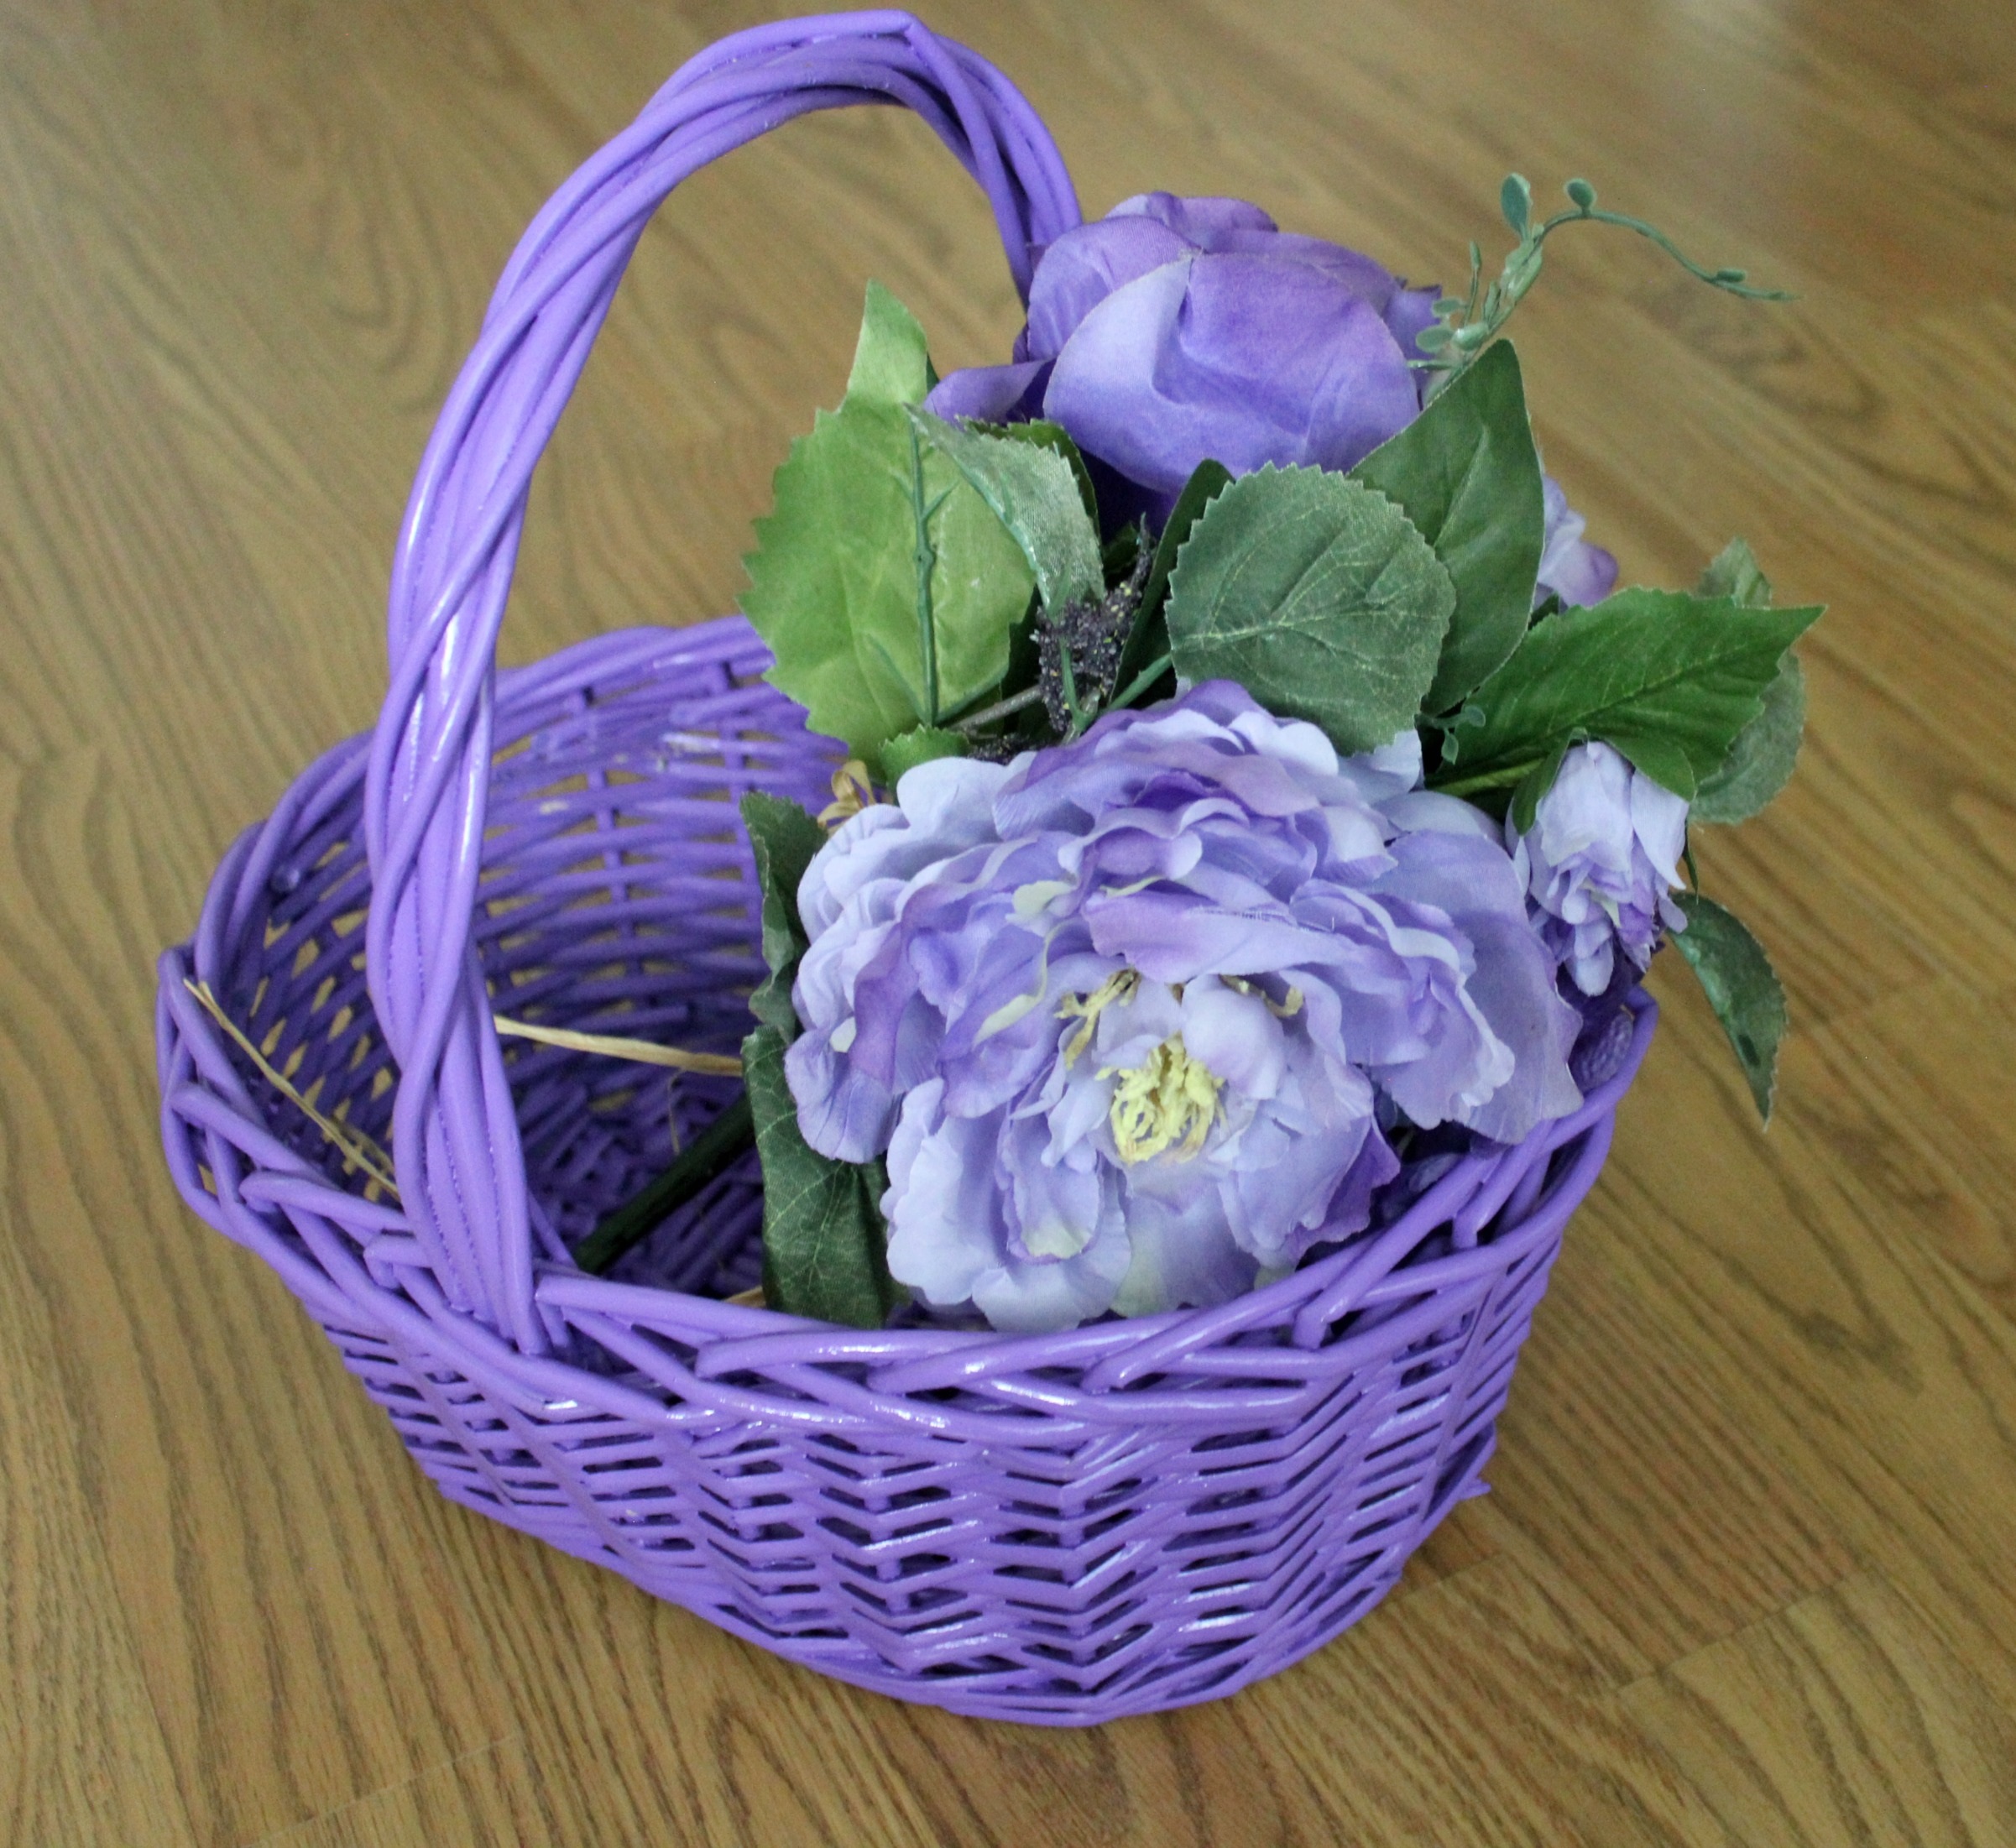
plant, flower, purple, petal, floral, spring, basket, lavender, wicker, decorative, violet, lilac, easter, floristry, flowering plant, flower bouquet, cut flowers, floral design, purple basket, purple flower basket, land plant, flower arranging